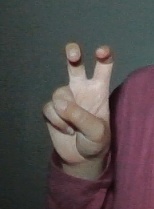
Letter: toot